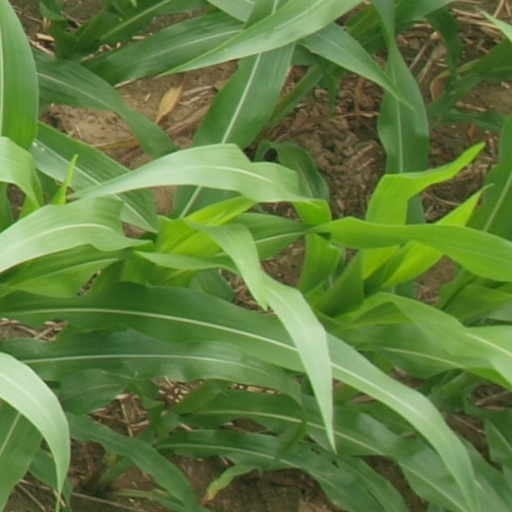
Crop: maize; corn